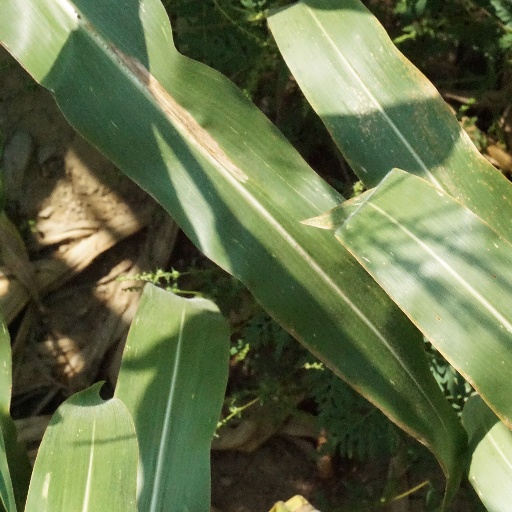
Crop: maize; corn